Gulbadan Begum

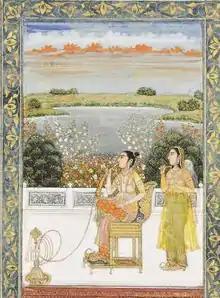
The imperial princess Gulbadan Begum

Gulbadan Begum (20 November 1522 – 7 February 1603) was a Mughal princess and the daughter of Emperor Babur, the founder of the Mughal Empire.